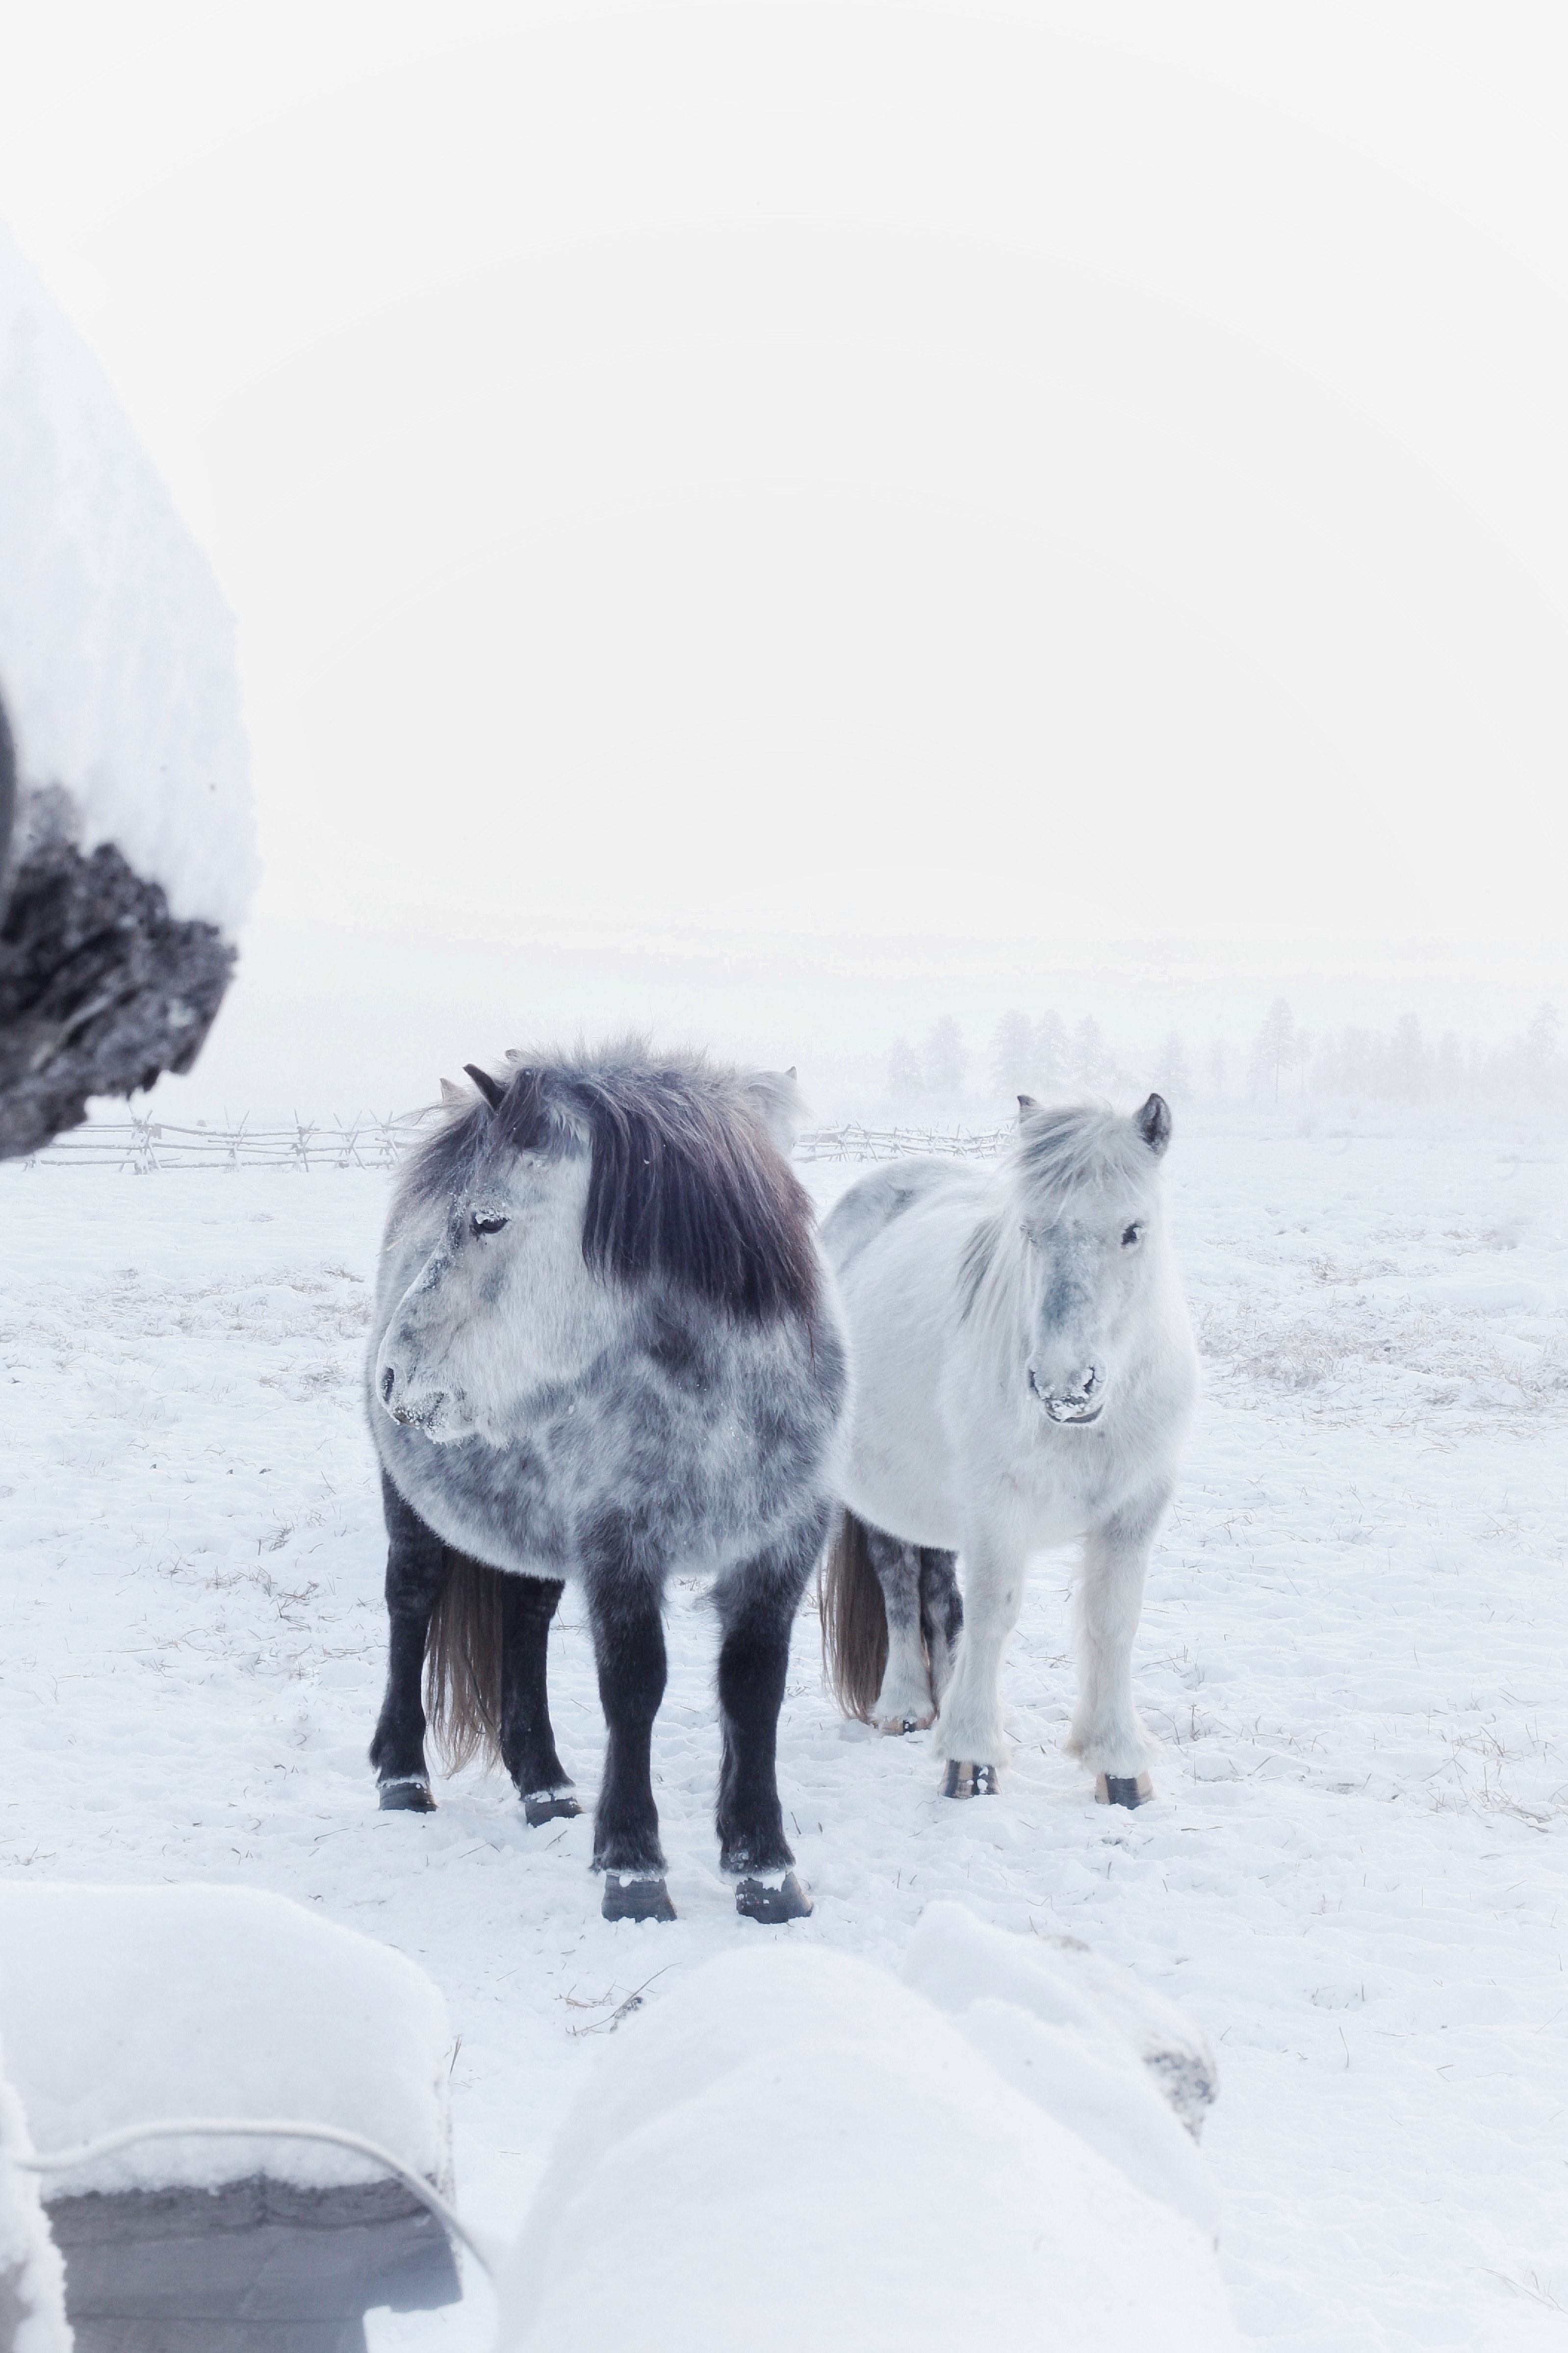
natural, horse, snow, vertebrate, sky, mammal, working animal, freezing, atmospheric phenomenon, landscape, geological phenomenon, snout, ice cap, terrestrial animal, pack animal, glacial landform, winter, livestock, slope, grazing, tree, mane, mare, pasture, monochrome photography, stallion, wildlife, natural landscape, arctic, frost, tundra, monochrome, precipitation, polar ice cap, ice, sporting group